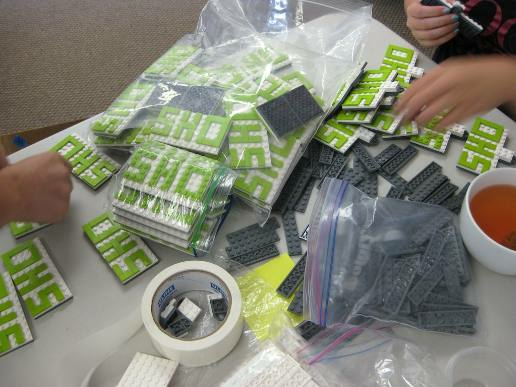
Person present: No